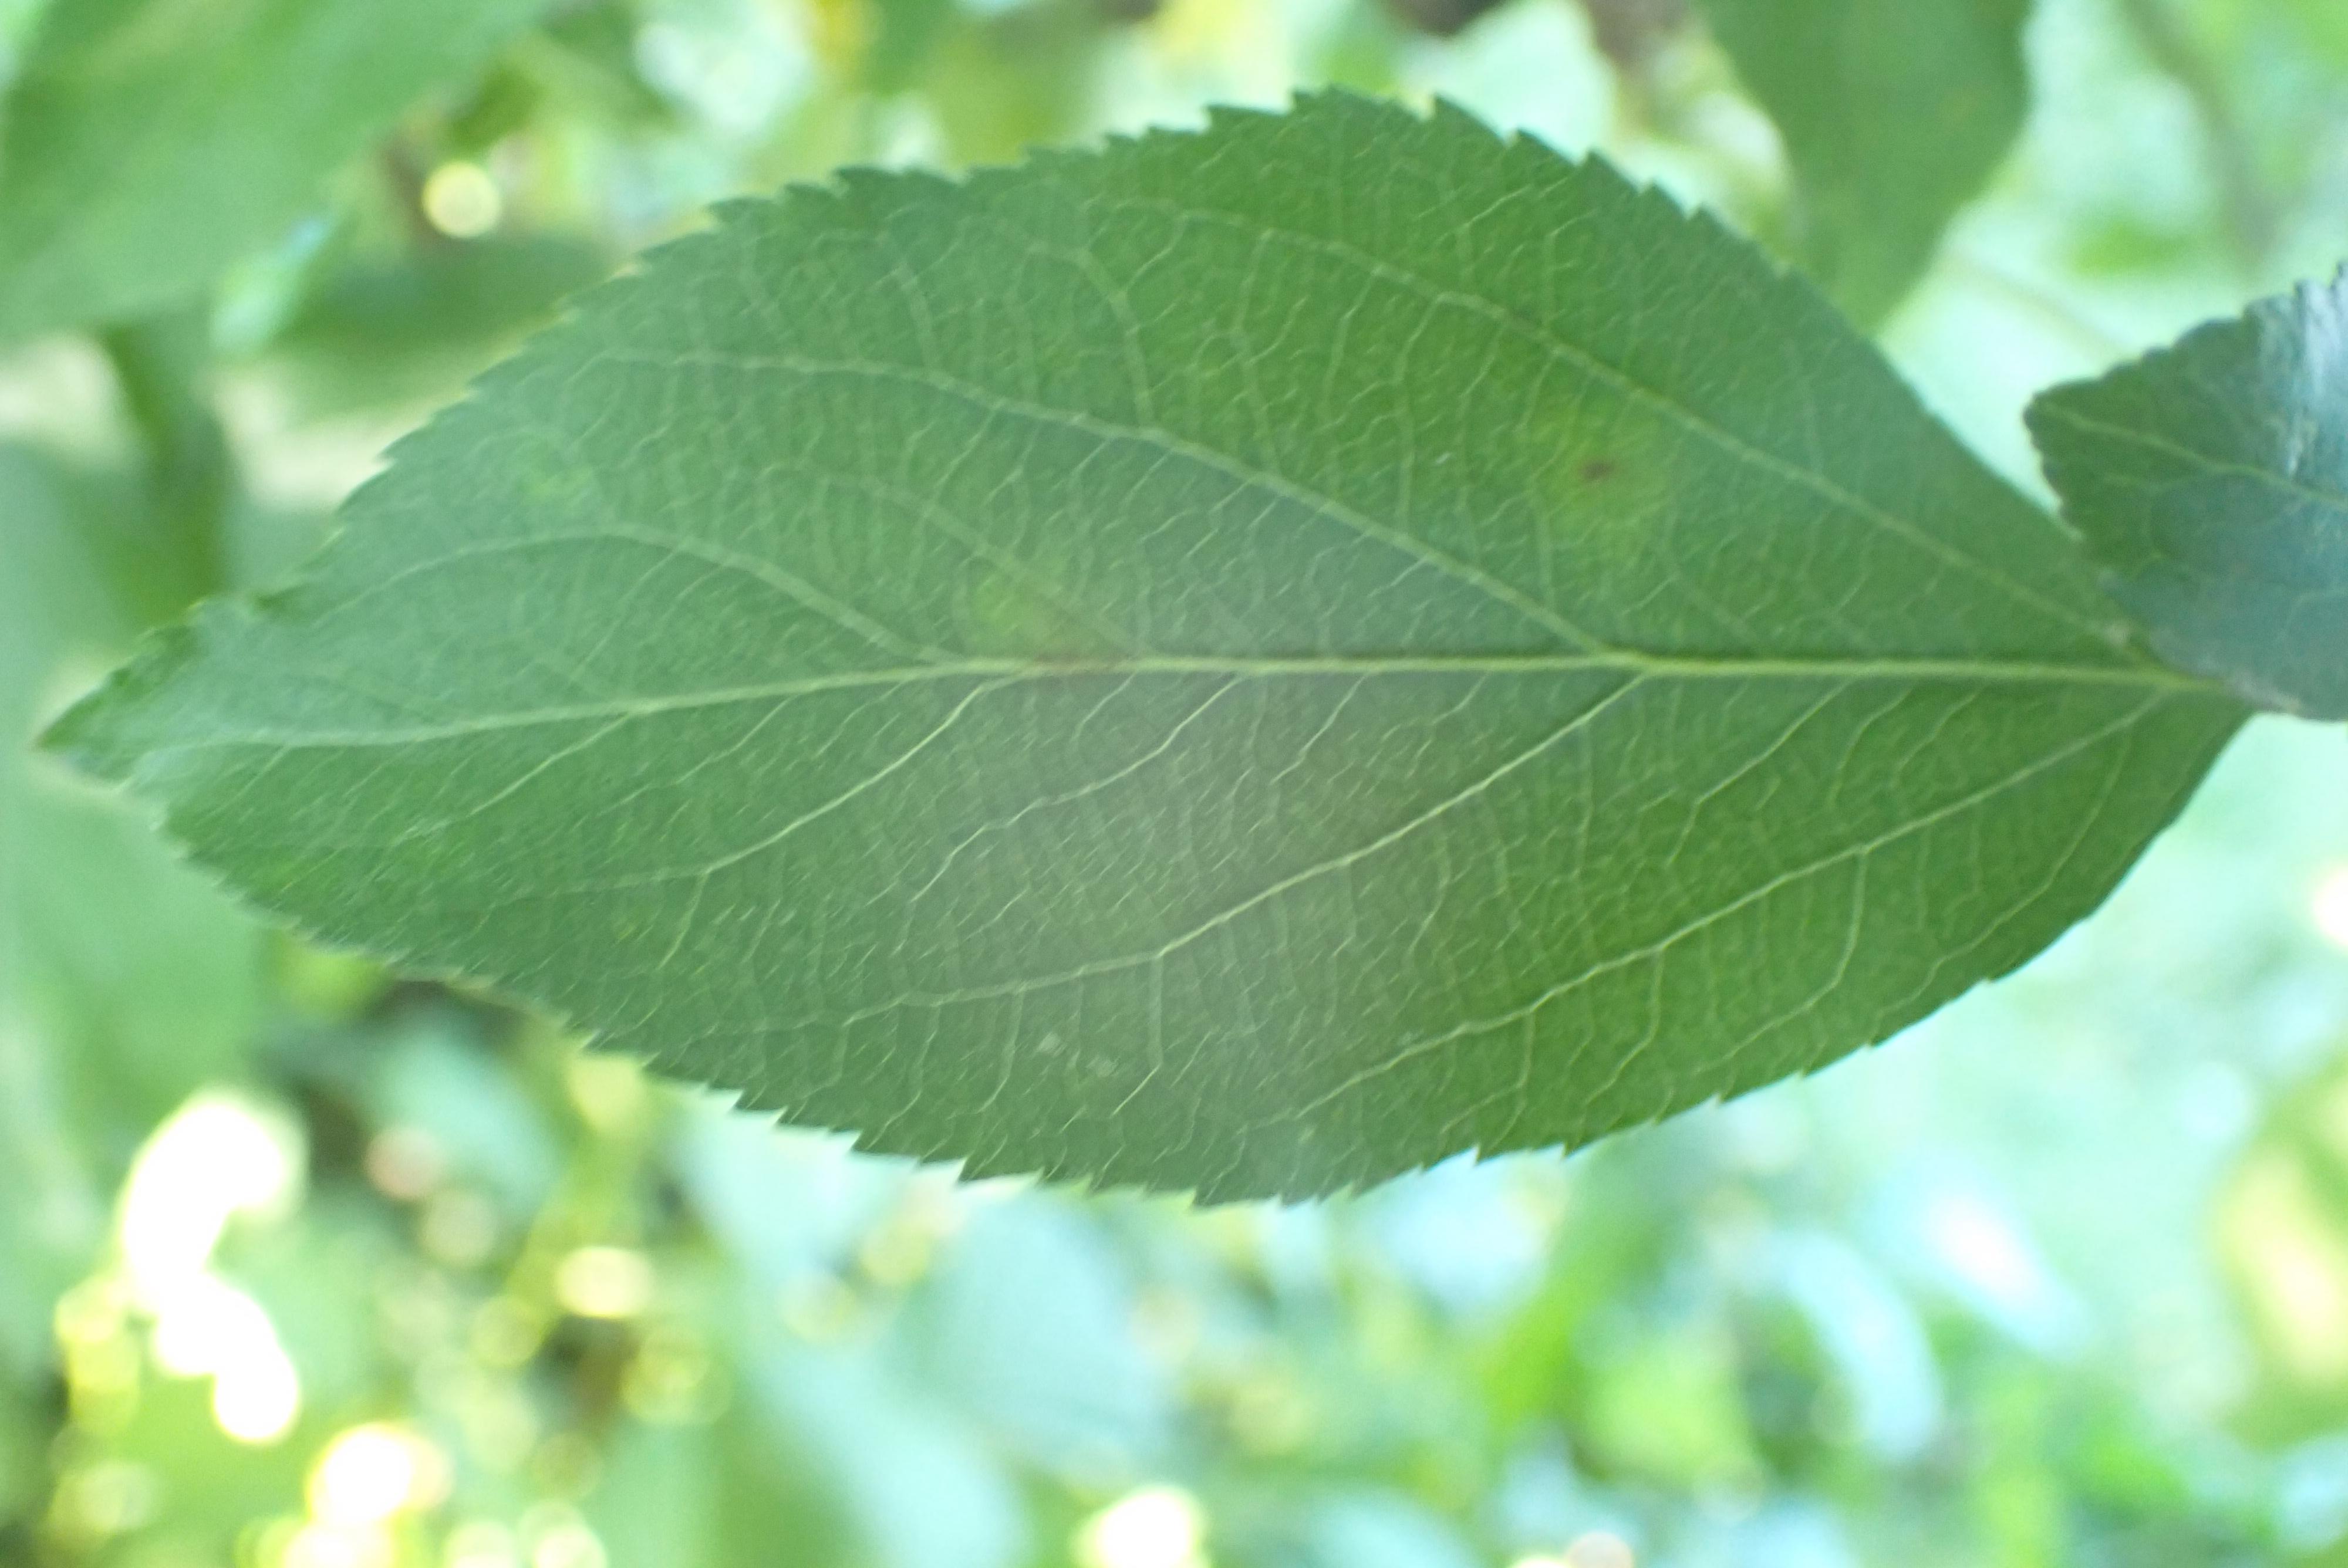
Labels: scab